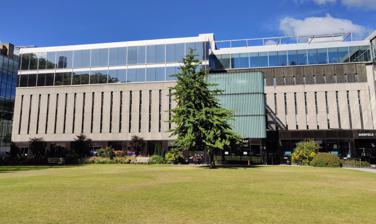
Building: Abdus Salam Library
Country: United Kingdom
Year built: 1969
Academic and research library at Imperial College London Abdus Salam Library Abdus Salam Library overlooking Queen's Lawn 51°29′54″N 0°10′42″W / 51.49833°N 0.17833°W / 51.49833; -0.17833 Location Queen's Lawn , London, England Type Academic library Scope Specialises in science, technology and medicine Established 1959 (current building 1969) Collection Items collected books journals newspapers maps technical reports theses Access and use Population served Imperial College London (and limited other groups on application) Other information Director Chris Banks Affiliation Imperial College London Website www .imperial .ac .uk /library / The Abdus Salam Library is the main academic and research library of Imperial College London . The current library opened in August 1969, taking over from the original Lyon Playfair Library which had opened in 1959. The collection grew out of earlier libraries of the various departments and colleges, the oldest collection of which dates back to 1845. Also known as the Central Library, it is the largest of the 7 libraries at Imperial with its collection covering all of the college's research departments, forming the main reference library for the college. It is situated on Queen's Lawn next to Imperial College Road , and across from Queen's Tower . History The earliest library collection associated with the college was that of the Royal College of Chemistry , which opened in 1845. The collection was open not only to students, but also benefactors of the college, as a way of attracting funding and backing. The college went on to form part of the Royal School of Mines and then the Normal School of Science , with each having their own libraries, often part of larger museum collections. A central library at Imperial College dates back to the construction of the Royal College of Science 's building after the formation of Imperial in 1907, part of which became home to the Science Museum library. Although this was not part of the college, it was used extensively by members of the college, acting as a reference library for items departmental collections did not cover. Bookplate from the Lyon Playfair Library For most of the early 20th century the college's collection was spread out over the various constituent colleges and departments. The City and Guilds College building was home to a technical collection, with the Royal College of Science building containing a chemical reference library. Early on some professors, including Harold Maxwell-Lefroy , let students access their private collections due to the lack of extensive provisions at the college, however, in time the departmental libraries grew with donations of books from their leading academics, whose name they generally took, including the Egerton-Hinchley library at the Department of Chemical Engineering and the Department of Geology's Watts Library, the latter of which had by 1934 a collection of nearly 7000 books. Books left by students in Beit Hall were collected into a circulation library of around 400 items for personal non-academic recreational reading in the Union Building ; this became known as the Haldane Library, named after Richard Haldane , who had been involved in the formation of the college. It eventually moved out of the Union to a larger college facility, growing to 4500 volumes by the mid-1950s. The college also had access to the University of London 's library at Senate House for further material. In 1959 the first central library at Imperial was opened, known as the Lyon Playfair Library, at 180 Queen's Gate. It was named after Lord Playfair of St Andrews , who had been a professor of chemistry at the Royal School of Mines . The initial collection was focused on engineering, as it was formed out of the Unwin Library, created through the amalgamation of many of the engineering department libraries. Although for the time being most science departments retained their own collections, the library expanded swiftly to cover the rest of the college's activities. In the 1960s Imperial College quickly expanded in both facilities and population as part of an expansive programme of government investment. This resulted in the construction of new purpose built facility for the central library, which was completed in 1969 along with the adjoining College Block, today the Sherfield Building, with the Science Museum Library moving to the new building the same year. It was originally proposed for the Science Museum Library to be fully subsumed by the college's, however this plan was dropped by 1971. Top floors and main stairs In 1992 the college's and the Science Museum's collections were merged into a single library. Following a consultation with Foster and Partners in 1994, the library was renovated and a Waterstones bookstore opened as part of an expansion of the ground floor in 1997. Two additional modern glass-clad floors were added to the top of the building, with the extension designed by John McAslan + Partners . By the same year the Haldane collection, formed earlier from the amalgamation of the Haldane library in the Central Library, had over a collection of over 40 000 items. The Science Museum Library finally closed in 2014, with resources being moved to the Dana Centre on Queen's Gate and off-site archives. From 2017 through to end of summer 2018 the library underwent significant renovations, including the introduction of air conditioning, at a cost of £11 million. In 2023, the Central Library was renamed after Nobel laureate Mohammad Abdus Salam , who founded Imperial College's theoretical physics department. Building The Abdus Salam Library building was opened in 1969 with the rest of what is today known as the Sherfield Building, and extensively uses exposed concrete surface as was common with British architecture at the time. The top two floors are more modern, with an open-plan interior and glass exterior walls, being built in 1997. The library contains training facilities, groups study areas, and an IT cluster and service desk. The Library Café is on the ground floor, next to the main entrance. Access The library primarily serves students and researchers at Imperial, with the library open 24 hours a day all week, excluding Friday night. However, the library accepts requests from members of the public for access to specific materials, and requests for inter-library loans. References Wikimedia Commons has media related to Imperial College Central Library .